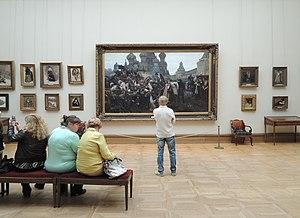
Le Matin de l'exécution des streltsy est un tableau du peintre russe Vassili Sourikov, réalisé en 1881. Il est conservé à la Galerie Tretiakov à Moscou sous le nᵒ 775. Les dimensions de la toile sont de 218 × 379 cm. Le thème de l'œuvre est lié aux évènements historiques de la fin du XVIIᵉ siècle, la répression par Pierre Iᵉʳ le Grand de la révolte des streltsy et l'exécution des rebelles en 1698.